Alex Bowman

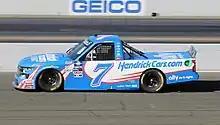
Bowman's No. 7 truck at Sonoma Raceway in 2022

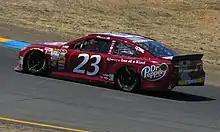
Bowman in the 23 for BK Racing at Sonoma Raceway in 2014

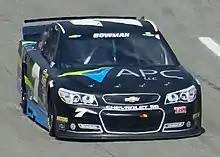
Bowman's 2015 Cup Series car

Bowman returned to the Cup Series at Loudon in the New Hampshire 301, driving the No. 88 for Hendrick Motorsports as an interim driver for Dale Earnhardt Jr., who missed the remainder of the 2016 season because of concussion issues. Despite running in the top ten, including as high as eighth, Bowman blew a tire and hit the wall in turn one on lap 272, relegating him to a 26th-place finish.